Haradzyeya

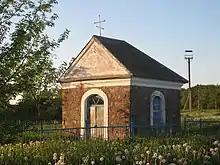
A 19th-century chapel

The first known documental record of the village dates back to 1530. Horodziej was a privately owned village located in the Nowogródek County of the Nowogródek Voivodeship of the Polish–Lithuanian Commonwealth until the Second Partition of Poland (1793) when it was annexed by Tsarist Russia. Initially, the village often changed owners, before it became the property of the powerful Radziwiłł family in 1575. A Roman Catholic church was built in the 17th century.